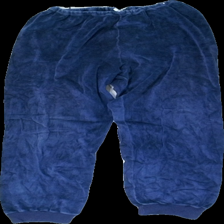
View: front
Type: Trousers
Category: Ladies
Brand: Missing
Colors: Blue
Material: 100% cotton
Cut: Regular
Season: All
Price range: <50
Recommended usage: Recycle